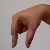
The image shows a hand gesture representing the letter 'Q' in Indian Sign Language.